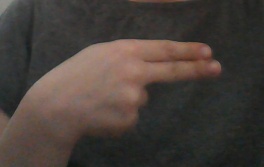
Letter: ain